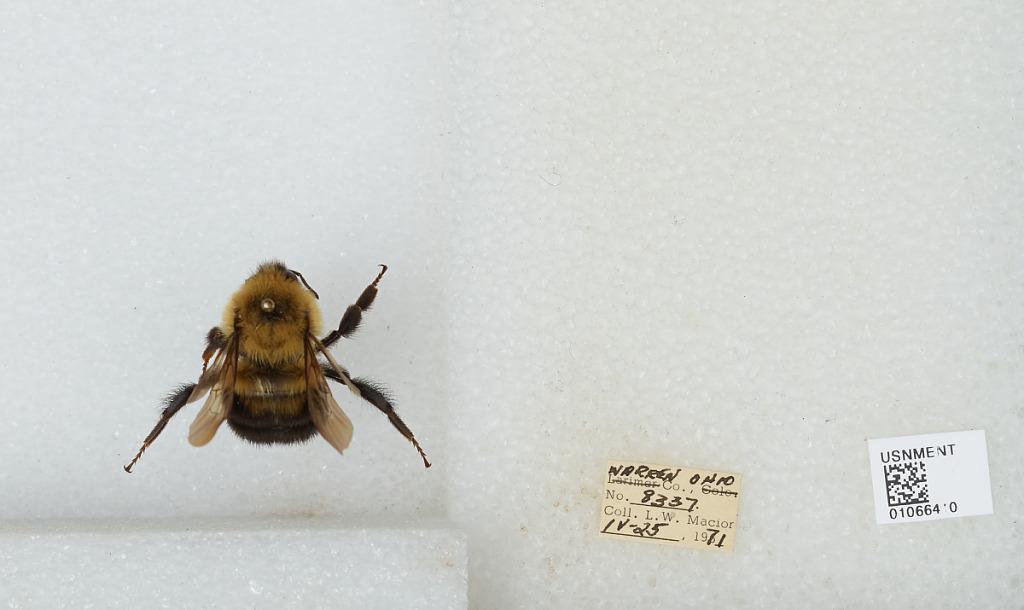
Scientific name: Bombus (Pyrobombus) bimaculatus Cresson
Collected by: L. Macior
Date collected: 1971-4-25
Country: United States
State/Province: Ohio
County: Warren
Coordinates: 39.4242, -84.1856